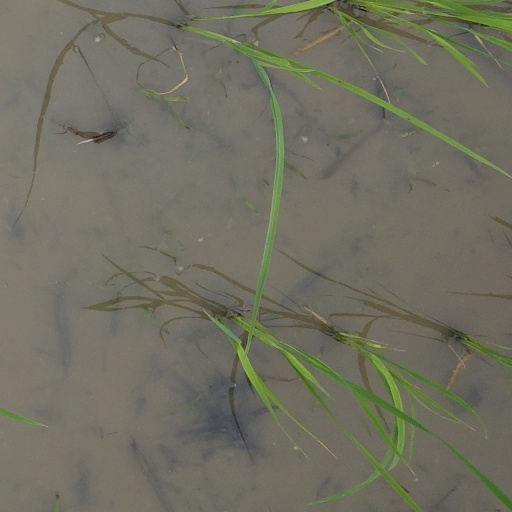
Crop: rice